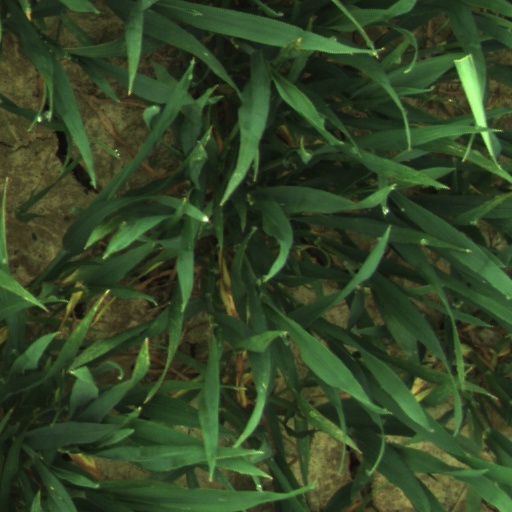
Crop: wheat